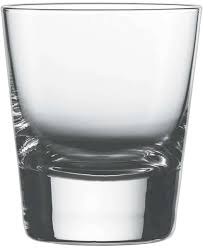
Waste category: glass